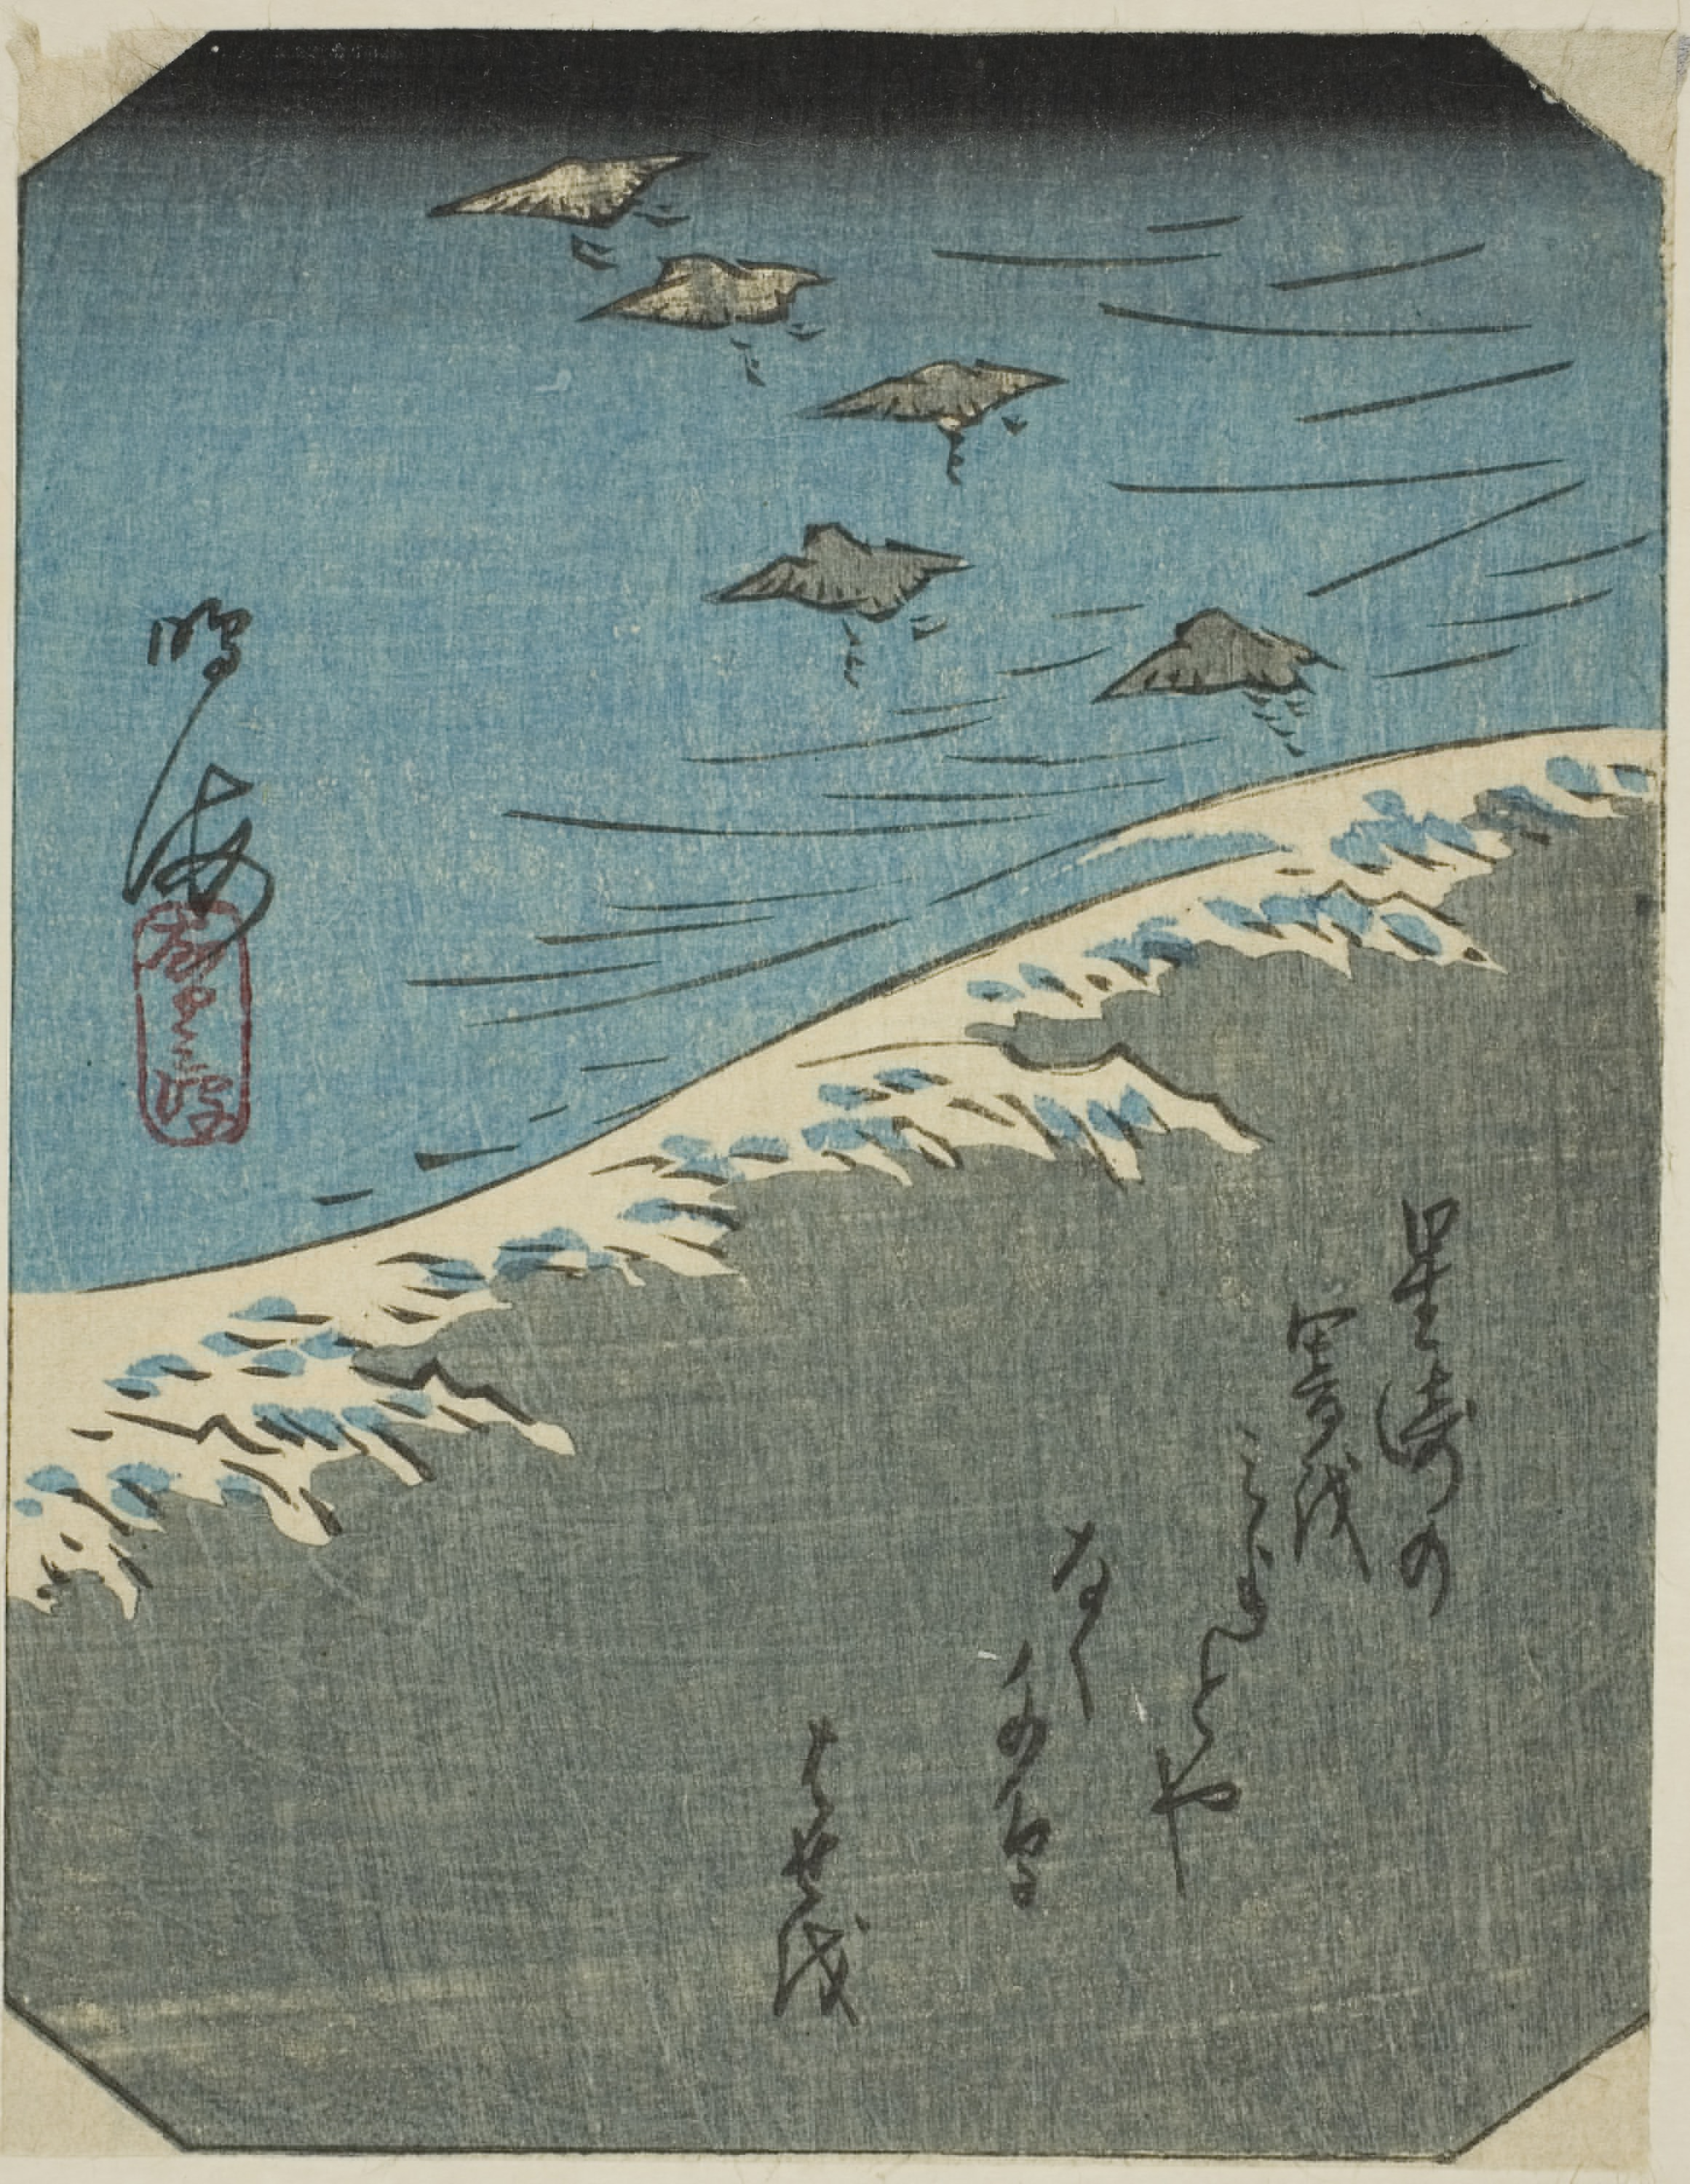
wood, art, illustration